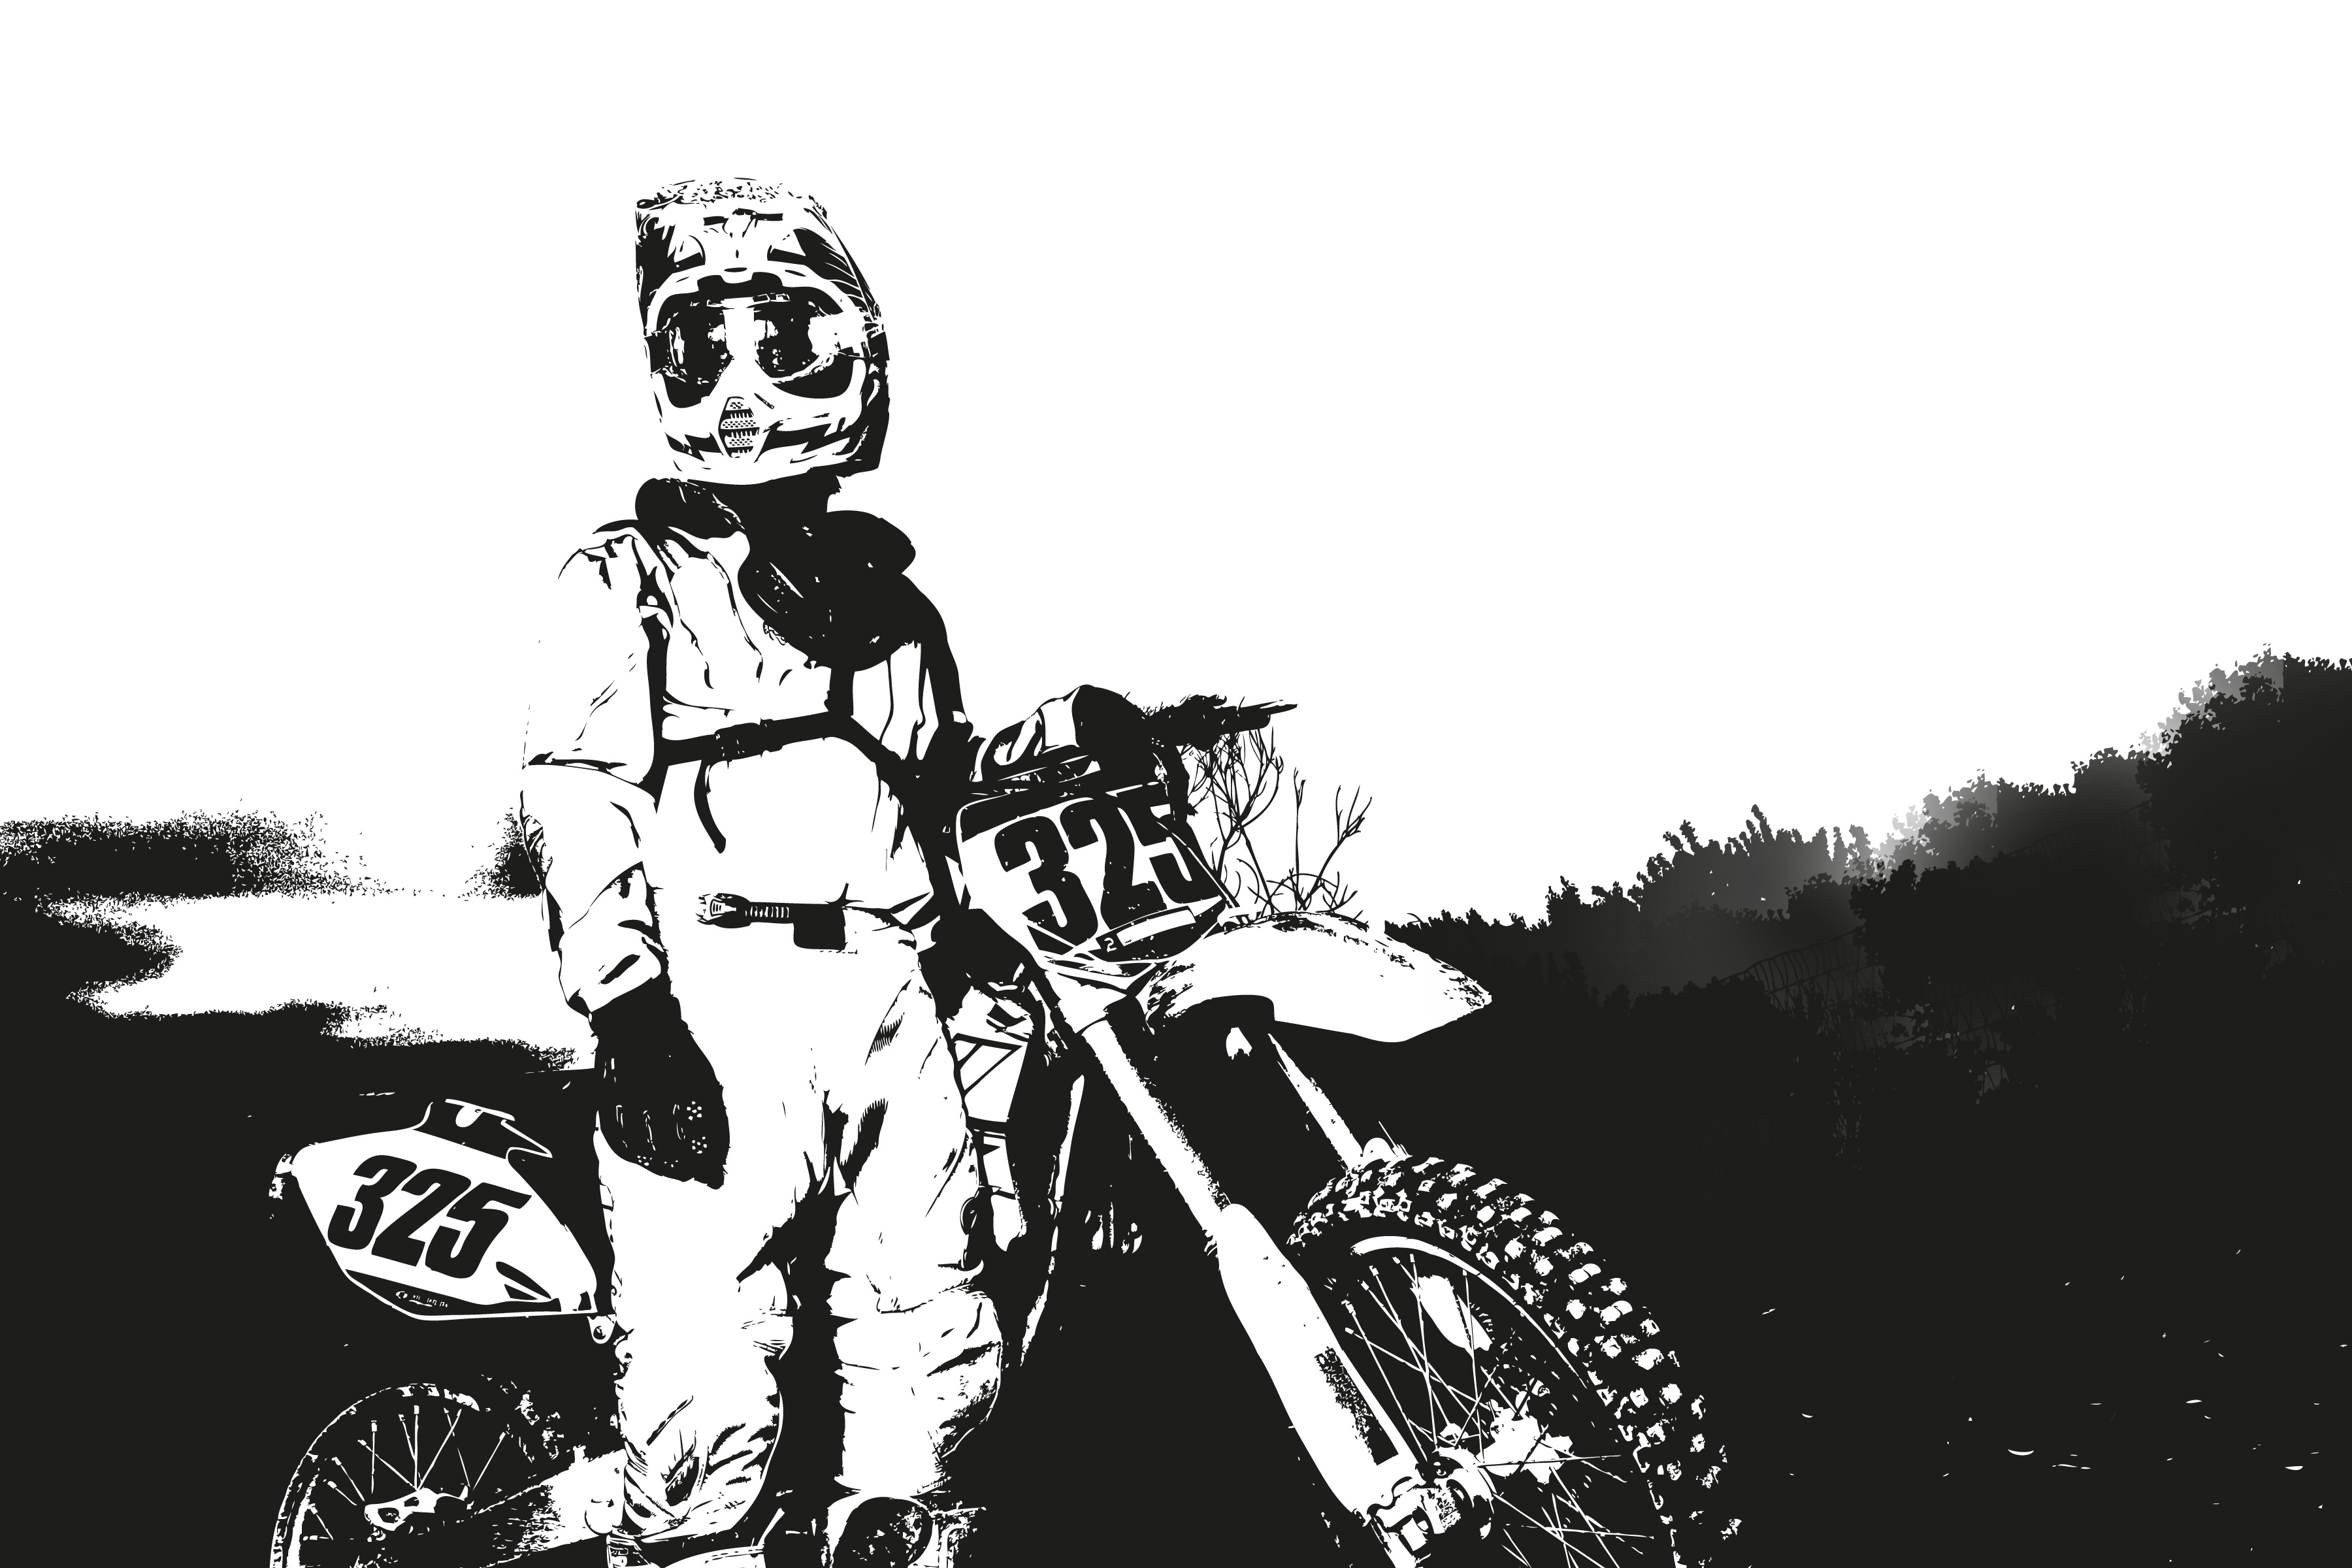
man, person, black and white, sport, motorcycle, motocross, cross, monochrome, dirtbike, speed, race, sketch, drawing, illustration, racing, motorcyclist, motors, athletes, motorsport, cartoon, enduro, motocross ride, monochrome photography, chalk drawing, album cover